Kakerdaja Bog

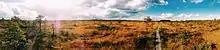
Kakerdaja Bog

Kakerdaja Bog is a bog in Järva County, Estonia. This bog is part of Epu-Kakerdi Wetland Massive.